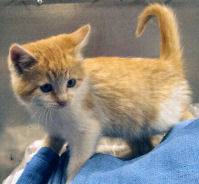
Label: cat